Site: brandenburg
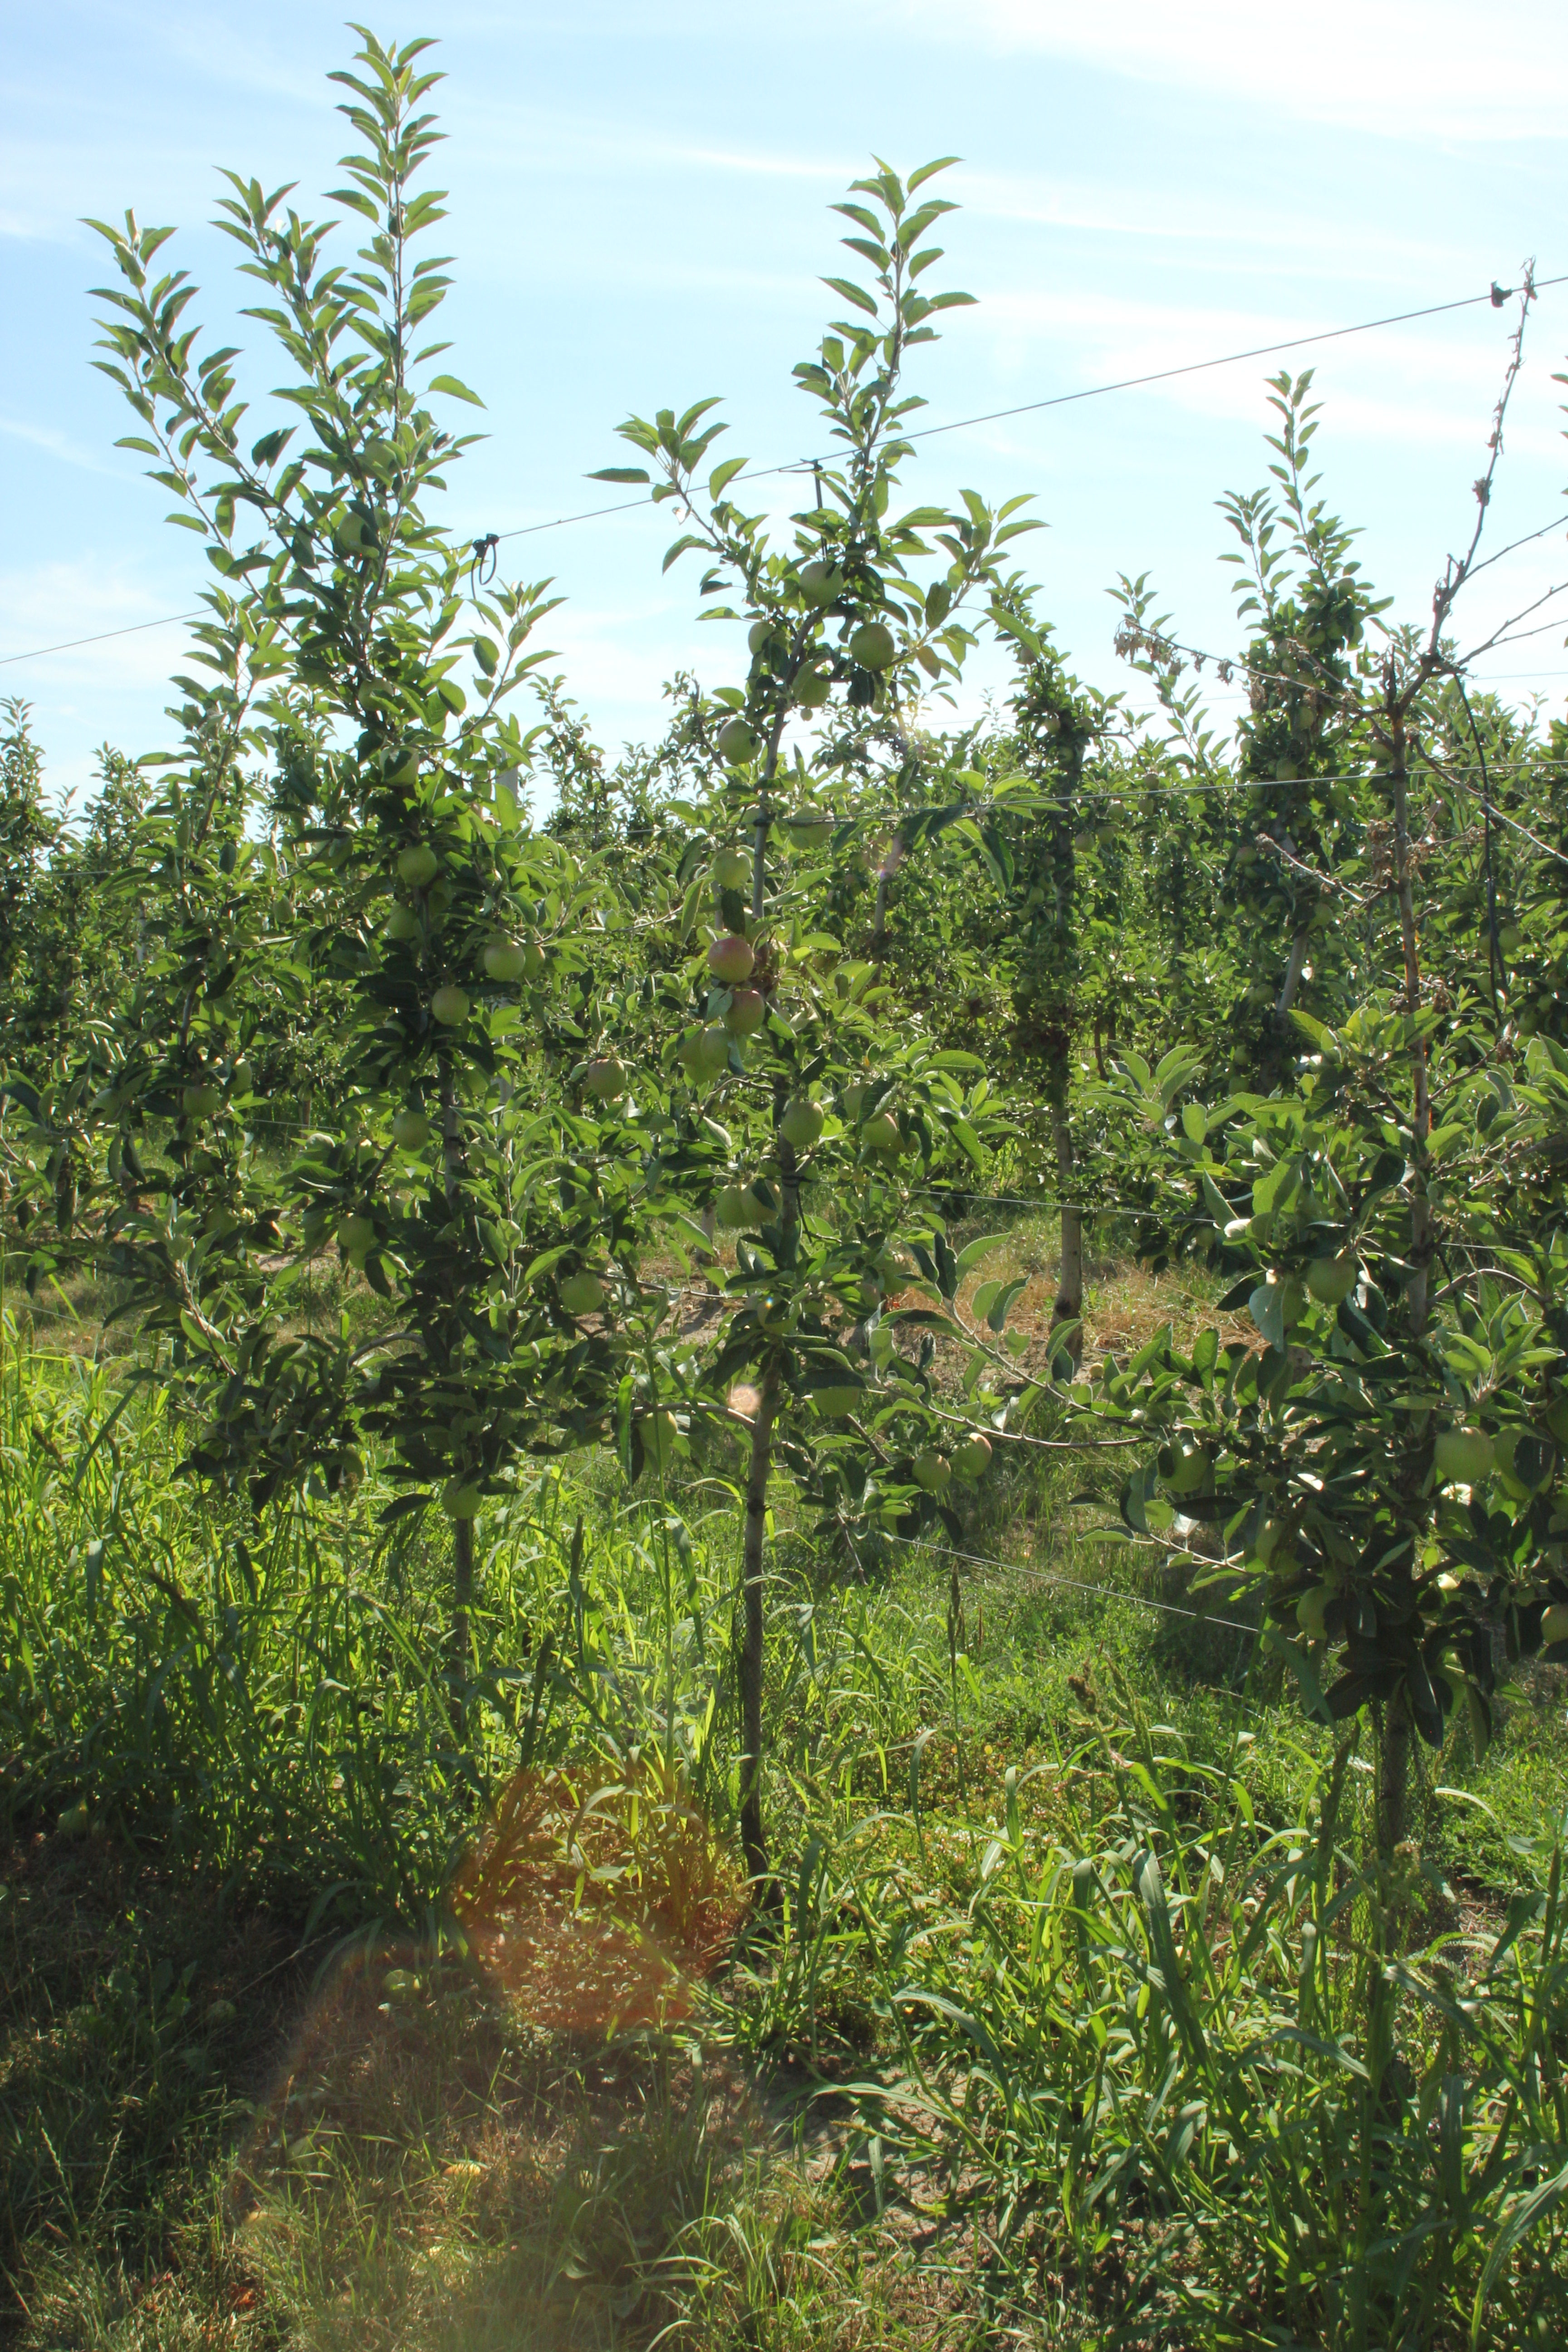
Growth stage (BBCH 77): Development of fruit